Moira Walley-Beckett

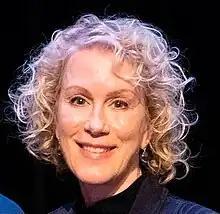
Walley-Beckett in November 2023

Moira Walley-Beckett is a Canadian-American screenwriter, producer, and former actress. She is best known for her work as a writer and producer on "Breaking Bad". She wrote nine episodes of the series, including "Ozymandias", widely regarded as one of the greatest television episodes of all time.